Kumamoto

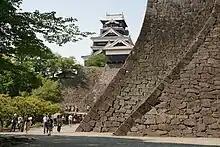
Kumamoto Castle

The city's most famous landmark is Kumamoto Castle, a large and once extremely well fortified Japanese castle. The "donjon" (castle central keep) is a concrete reconstruction built in the 1970s, but several ancillary wooden buildings from the original castle remain. The castle was assaulted during the Satsuma Rebellion and sacked and burned after a 53-day siege. It was during this time that the tradition of eating "basashi" (raw horse meat) originated. "Basashi" remains popular in Kumamoto and, to a lesser extent, elsewhere in Japan, although these days it is usually considered a delicacy.